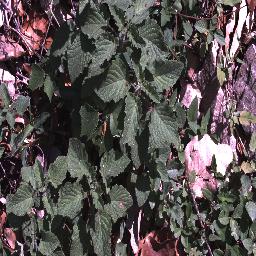
Label: negative